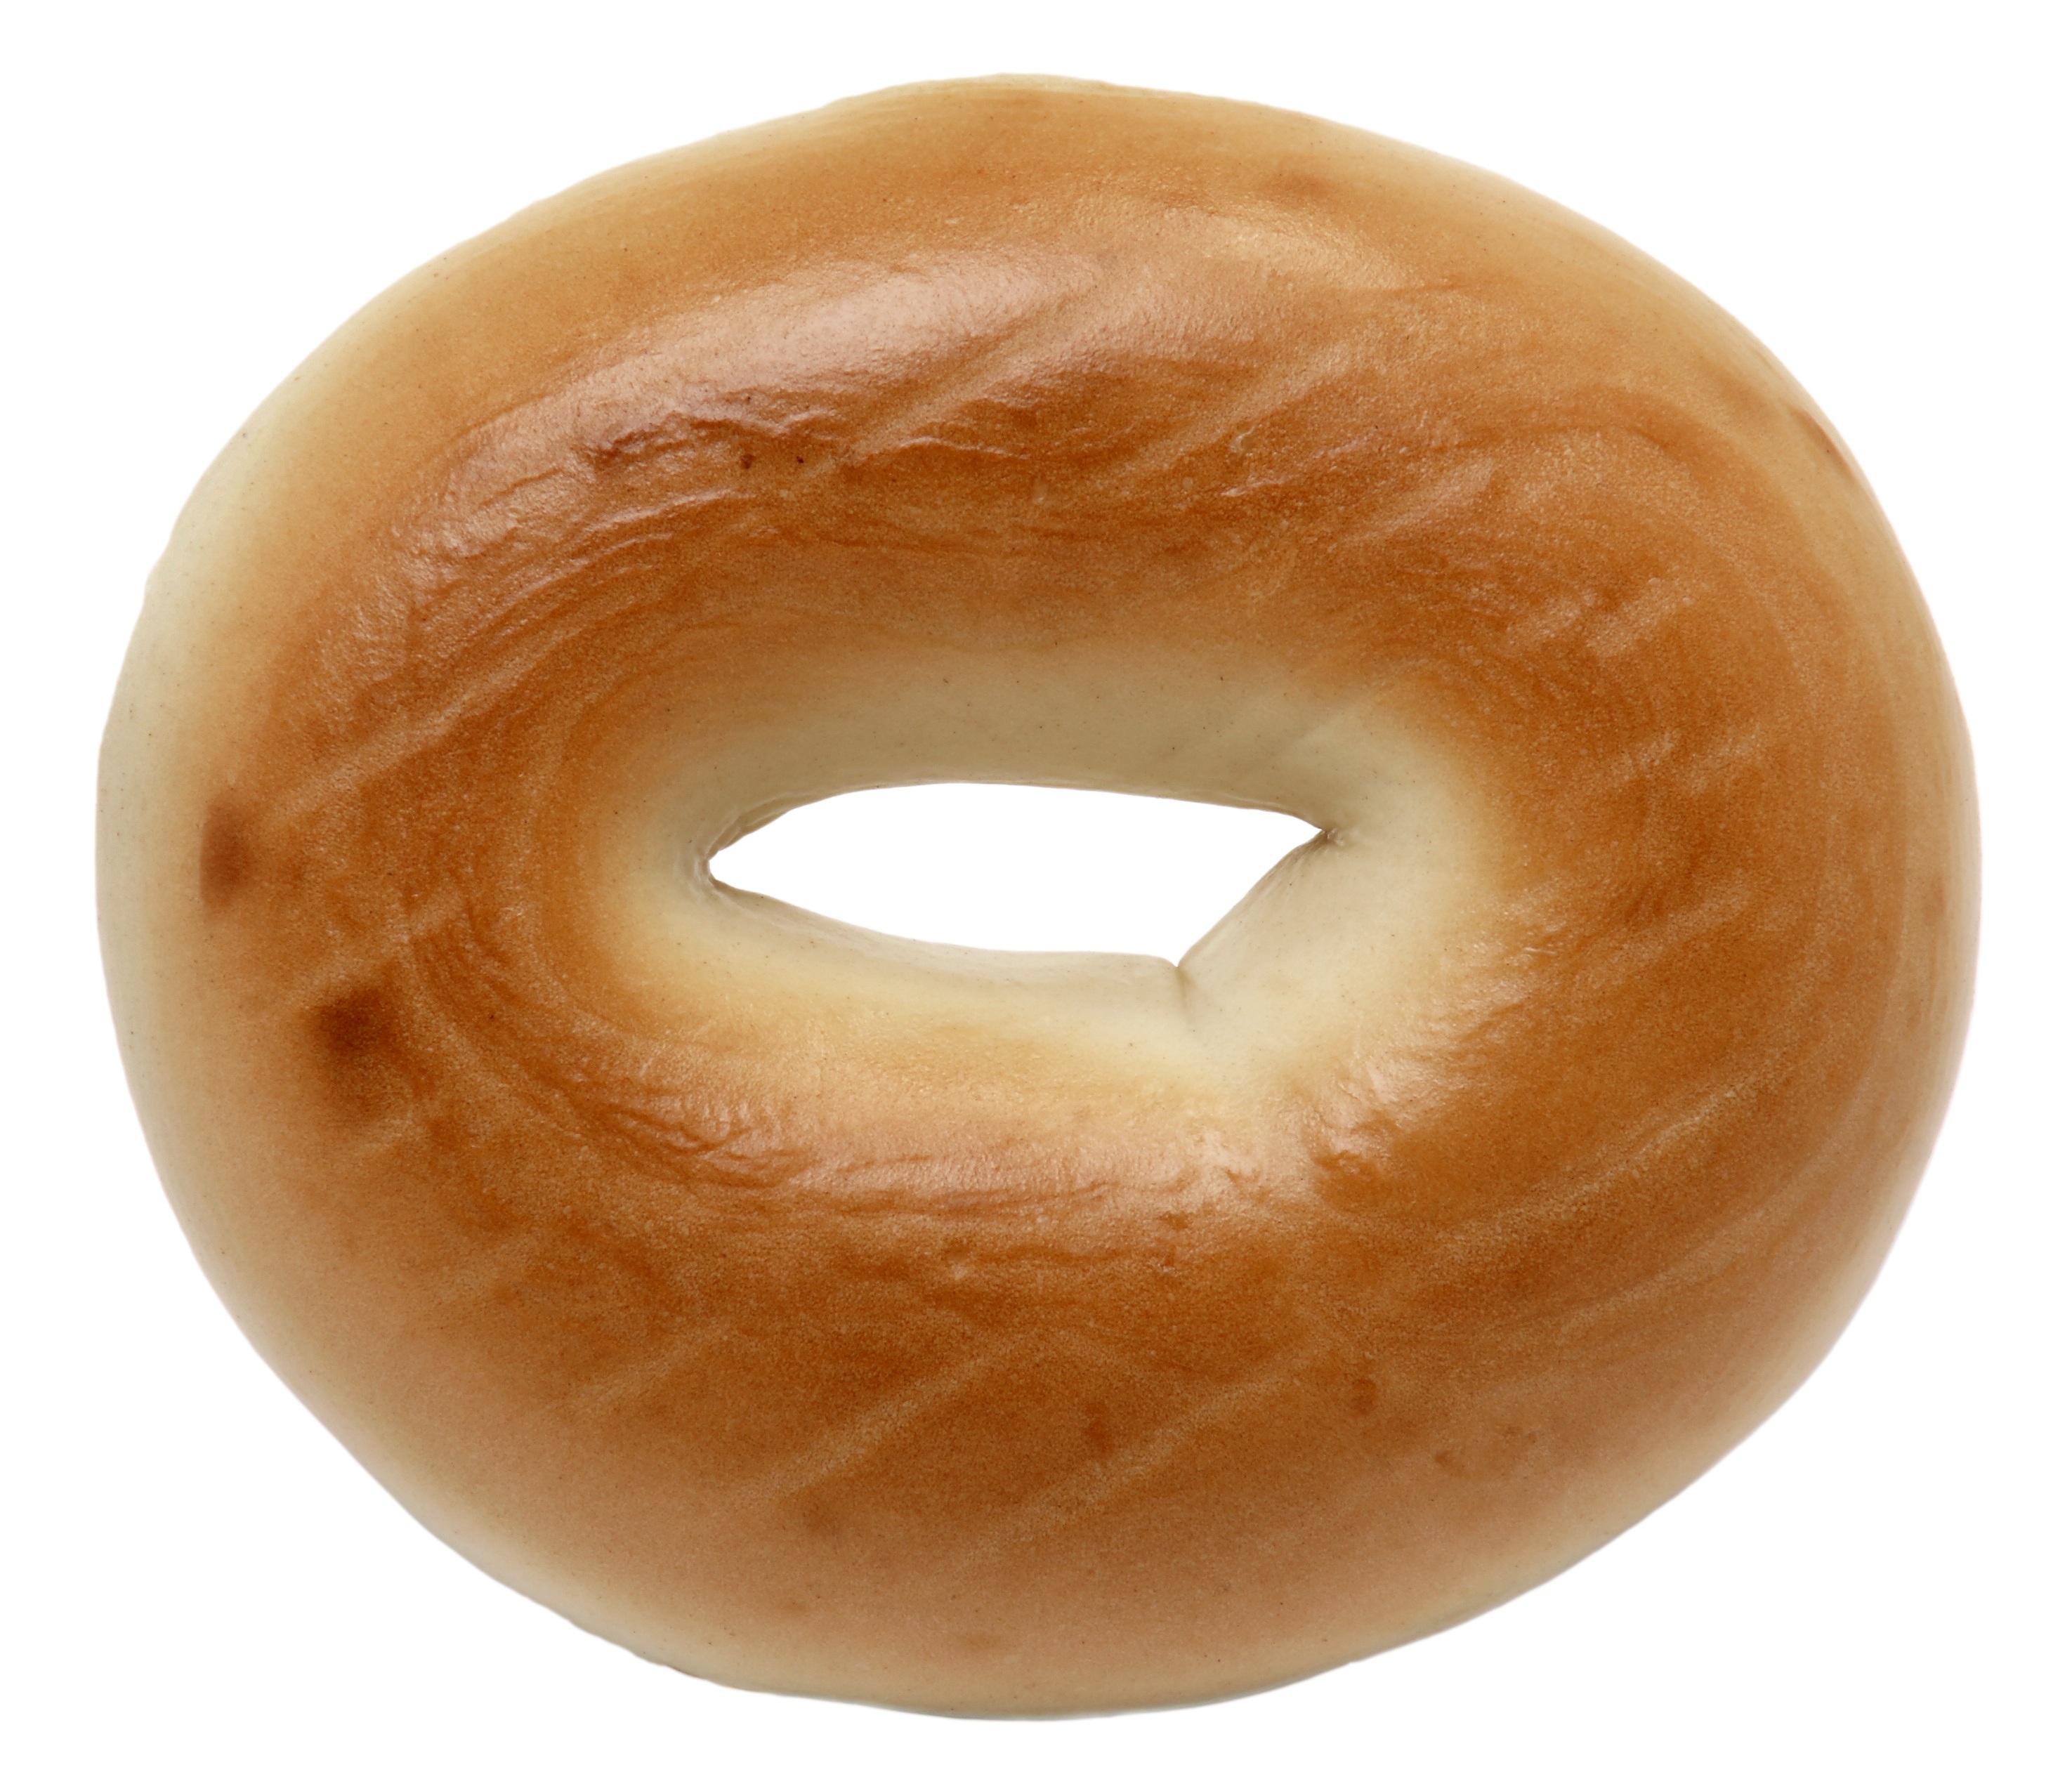
food, produce, dessert, eat, plain, bagel, diet, baked goods, anpan